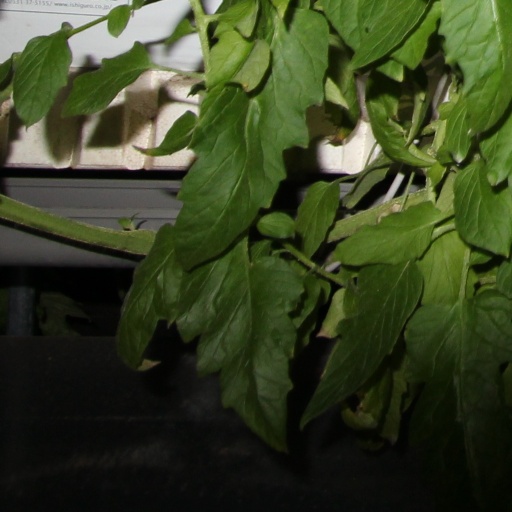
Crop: tomato